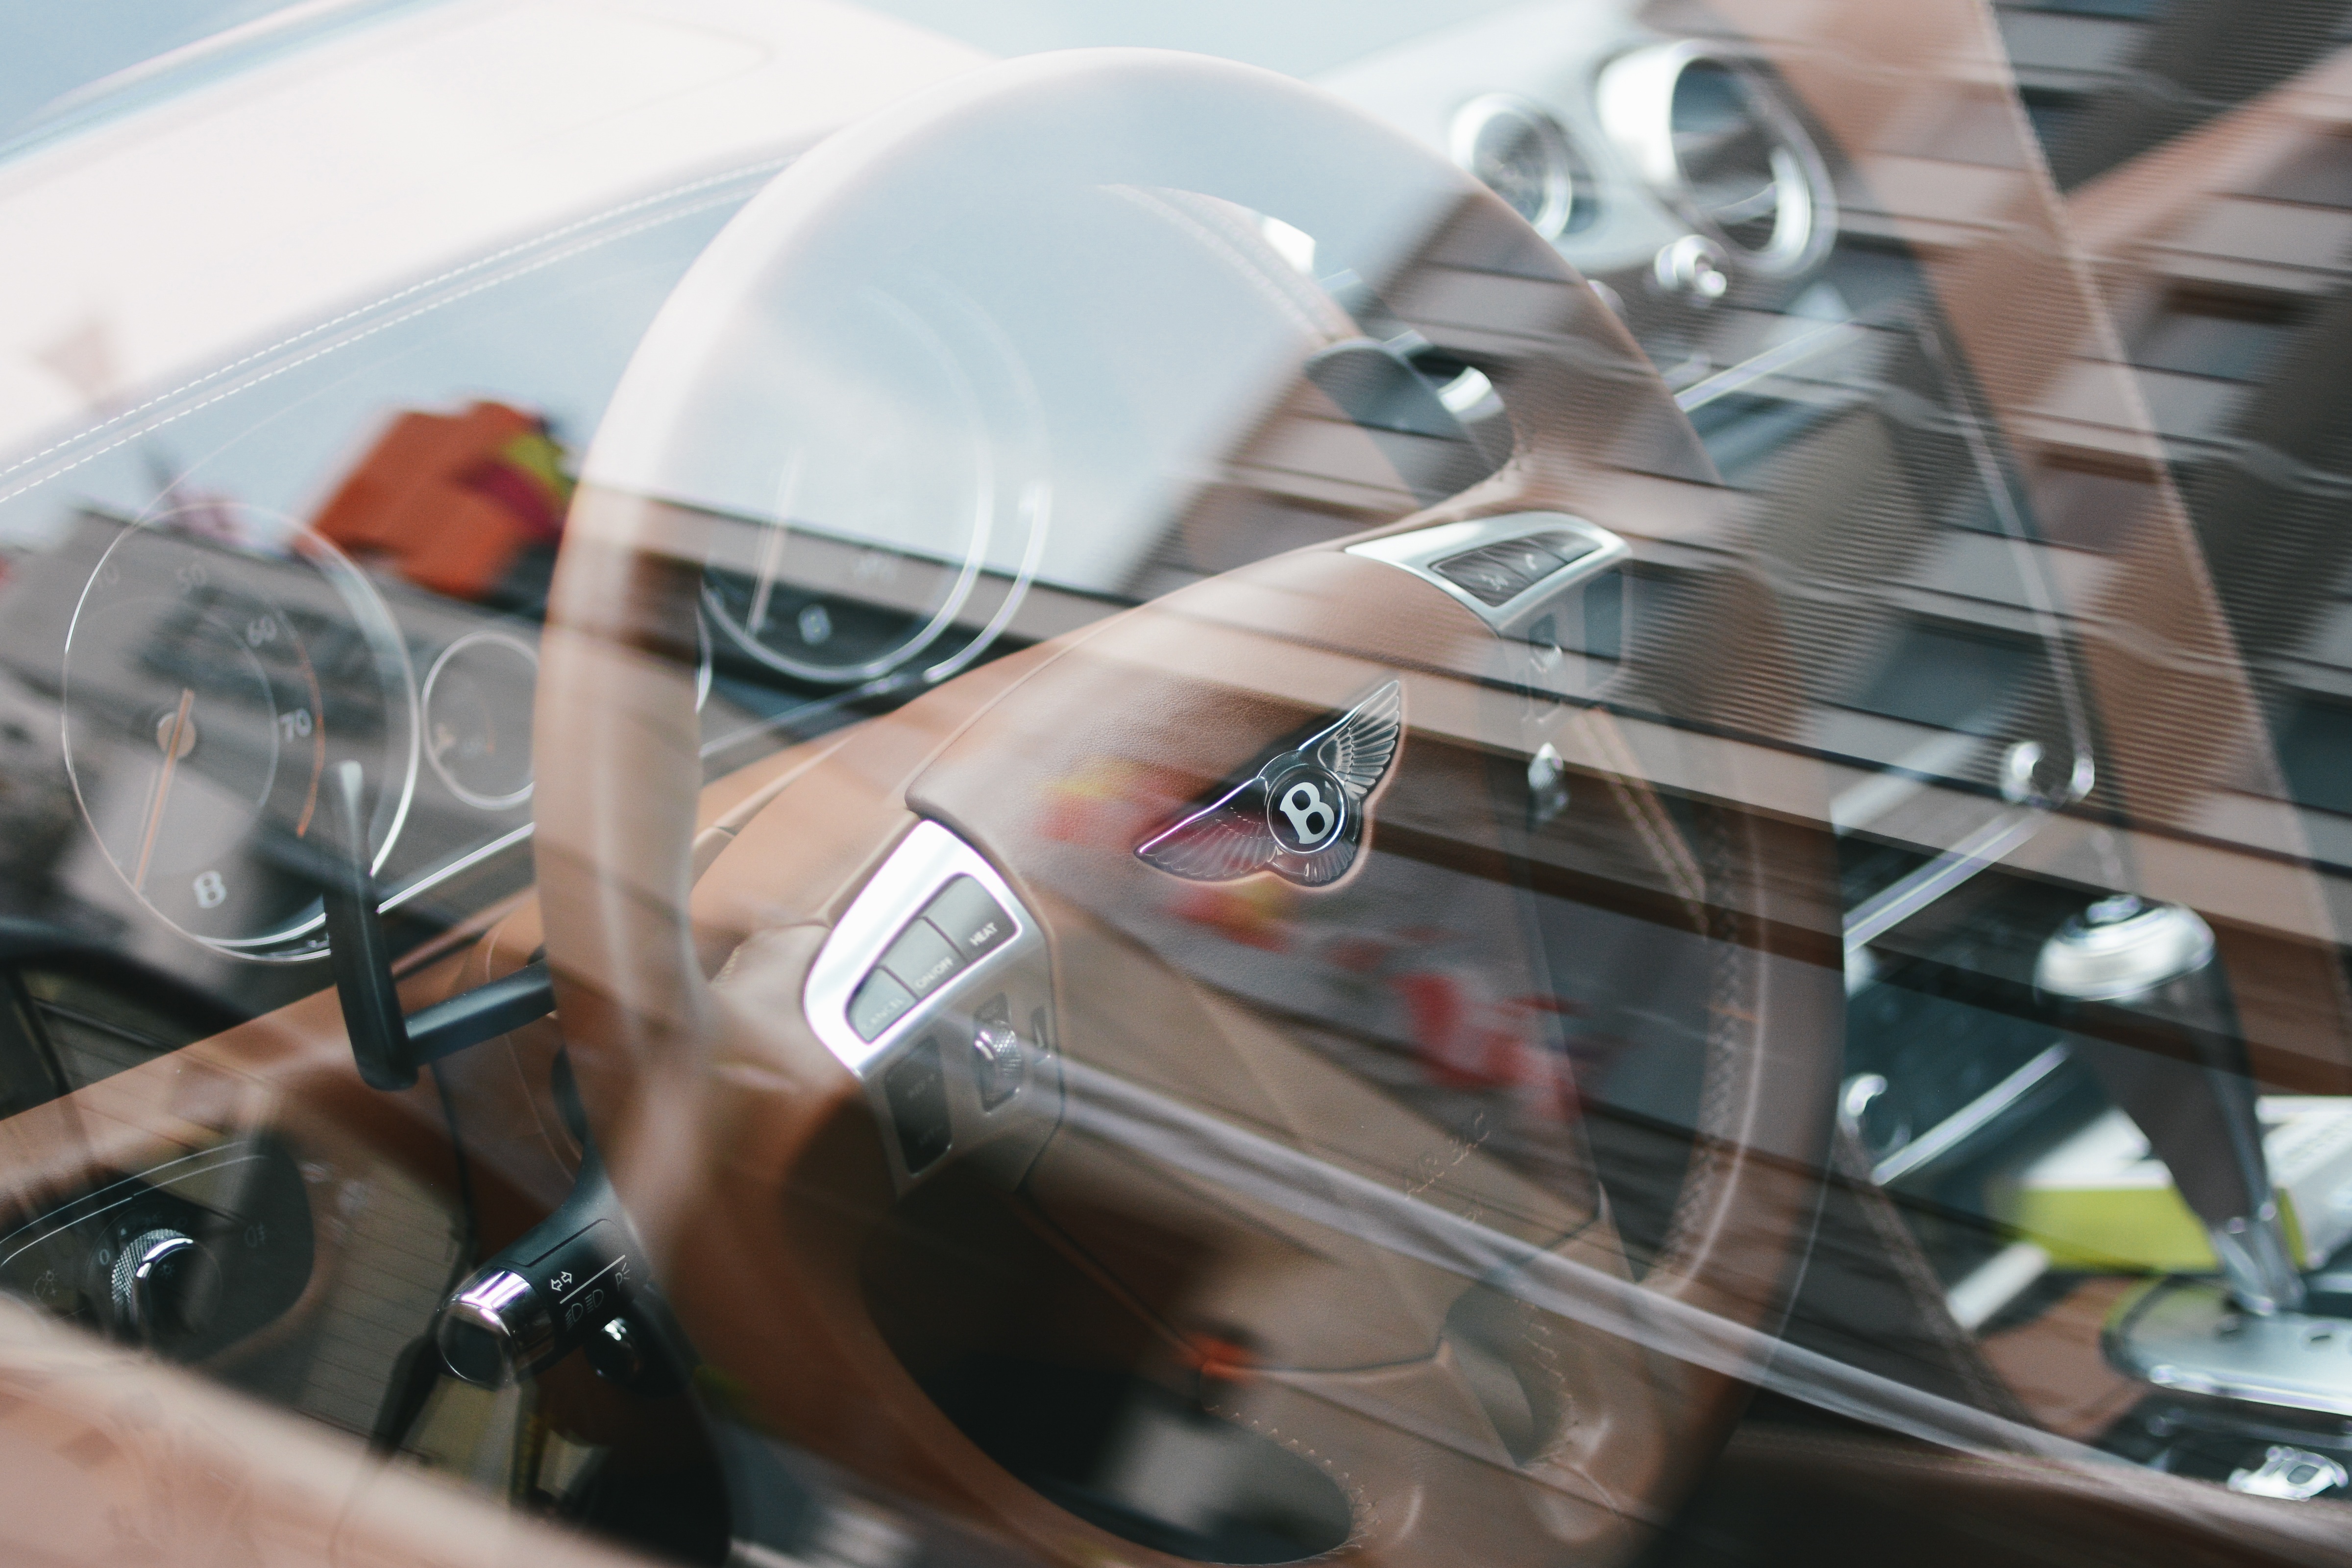
car, wheel, window, glass, vehicle, steering wheel, sports car, automobile make, automotive exterior, luxury vehicle